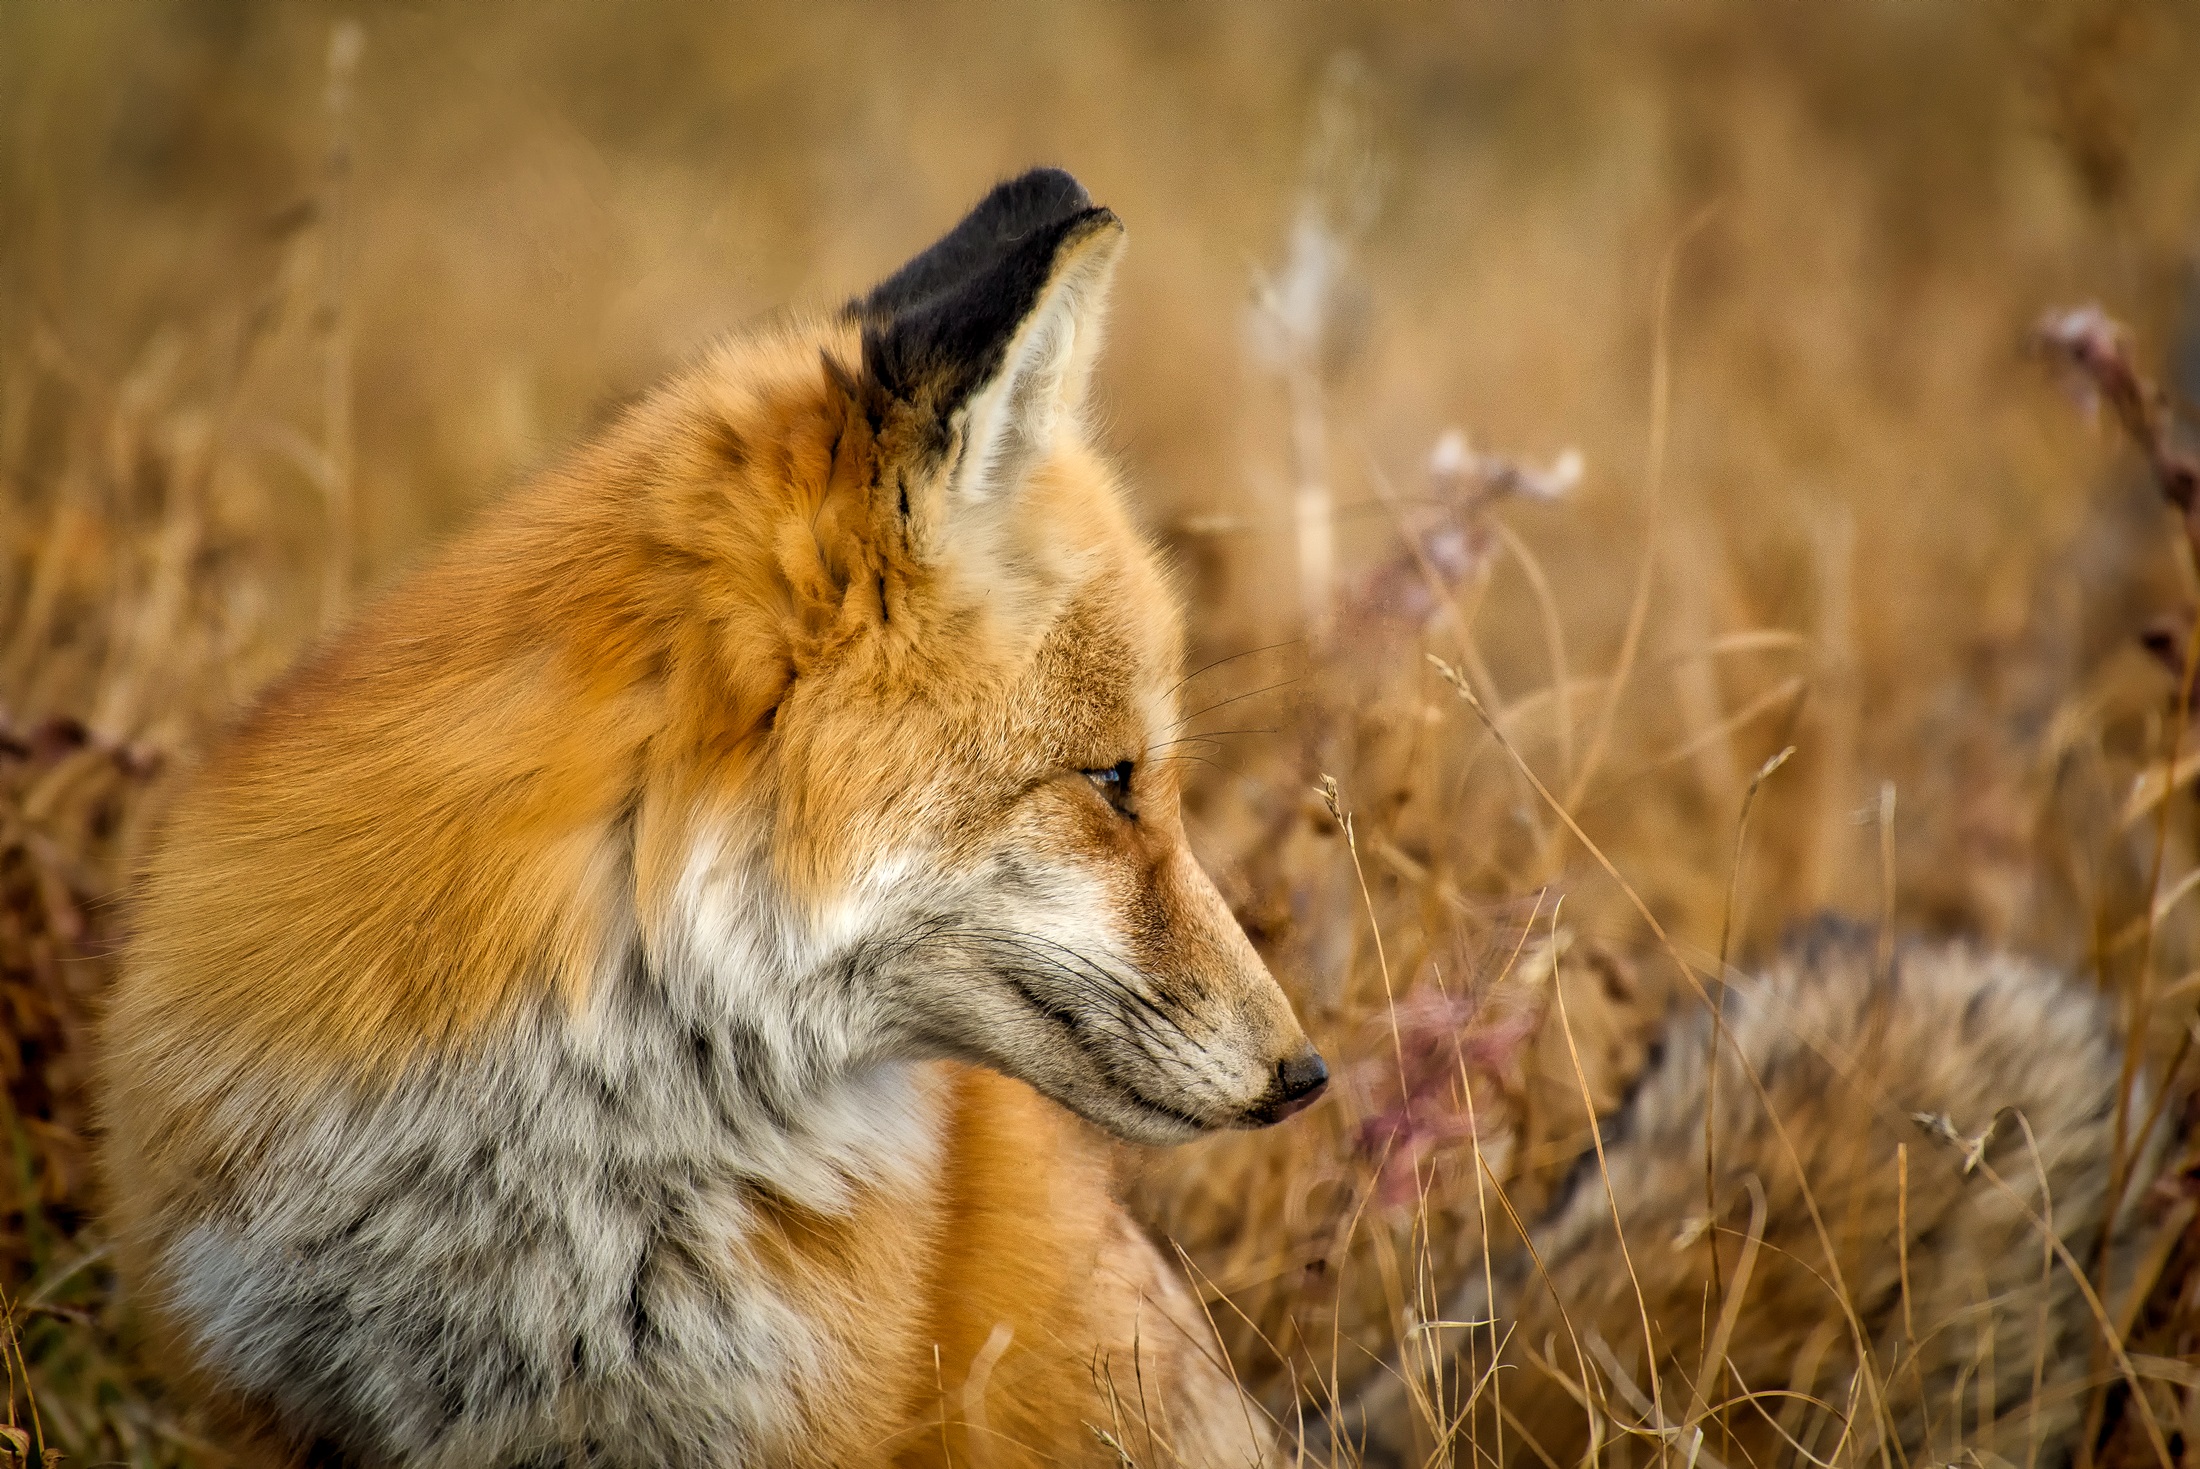
landscape, nature, animal, country, wildlife, rural, macro, mammal, fox, closeup, fauna, red fox, outdoors, hdr, vertebrate, beautiful, dog like mammal, kit fox, dhole